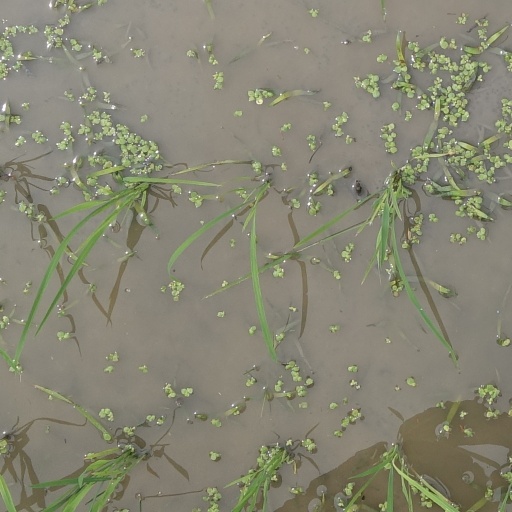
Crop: rice